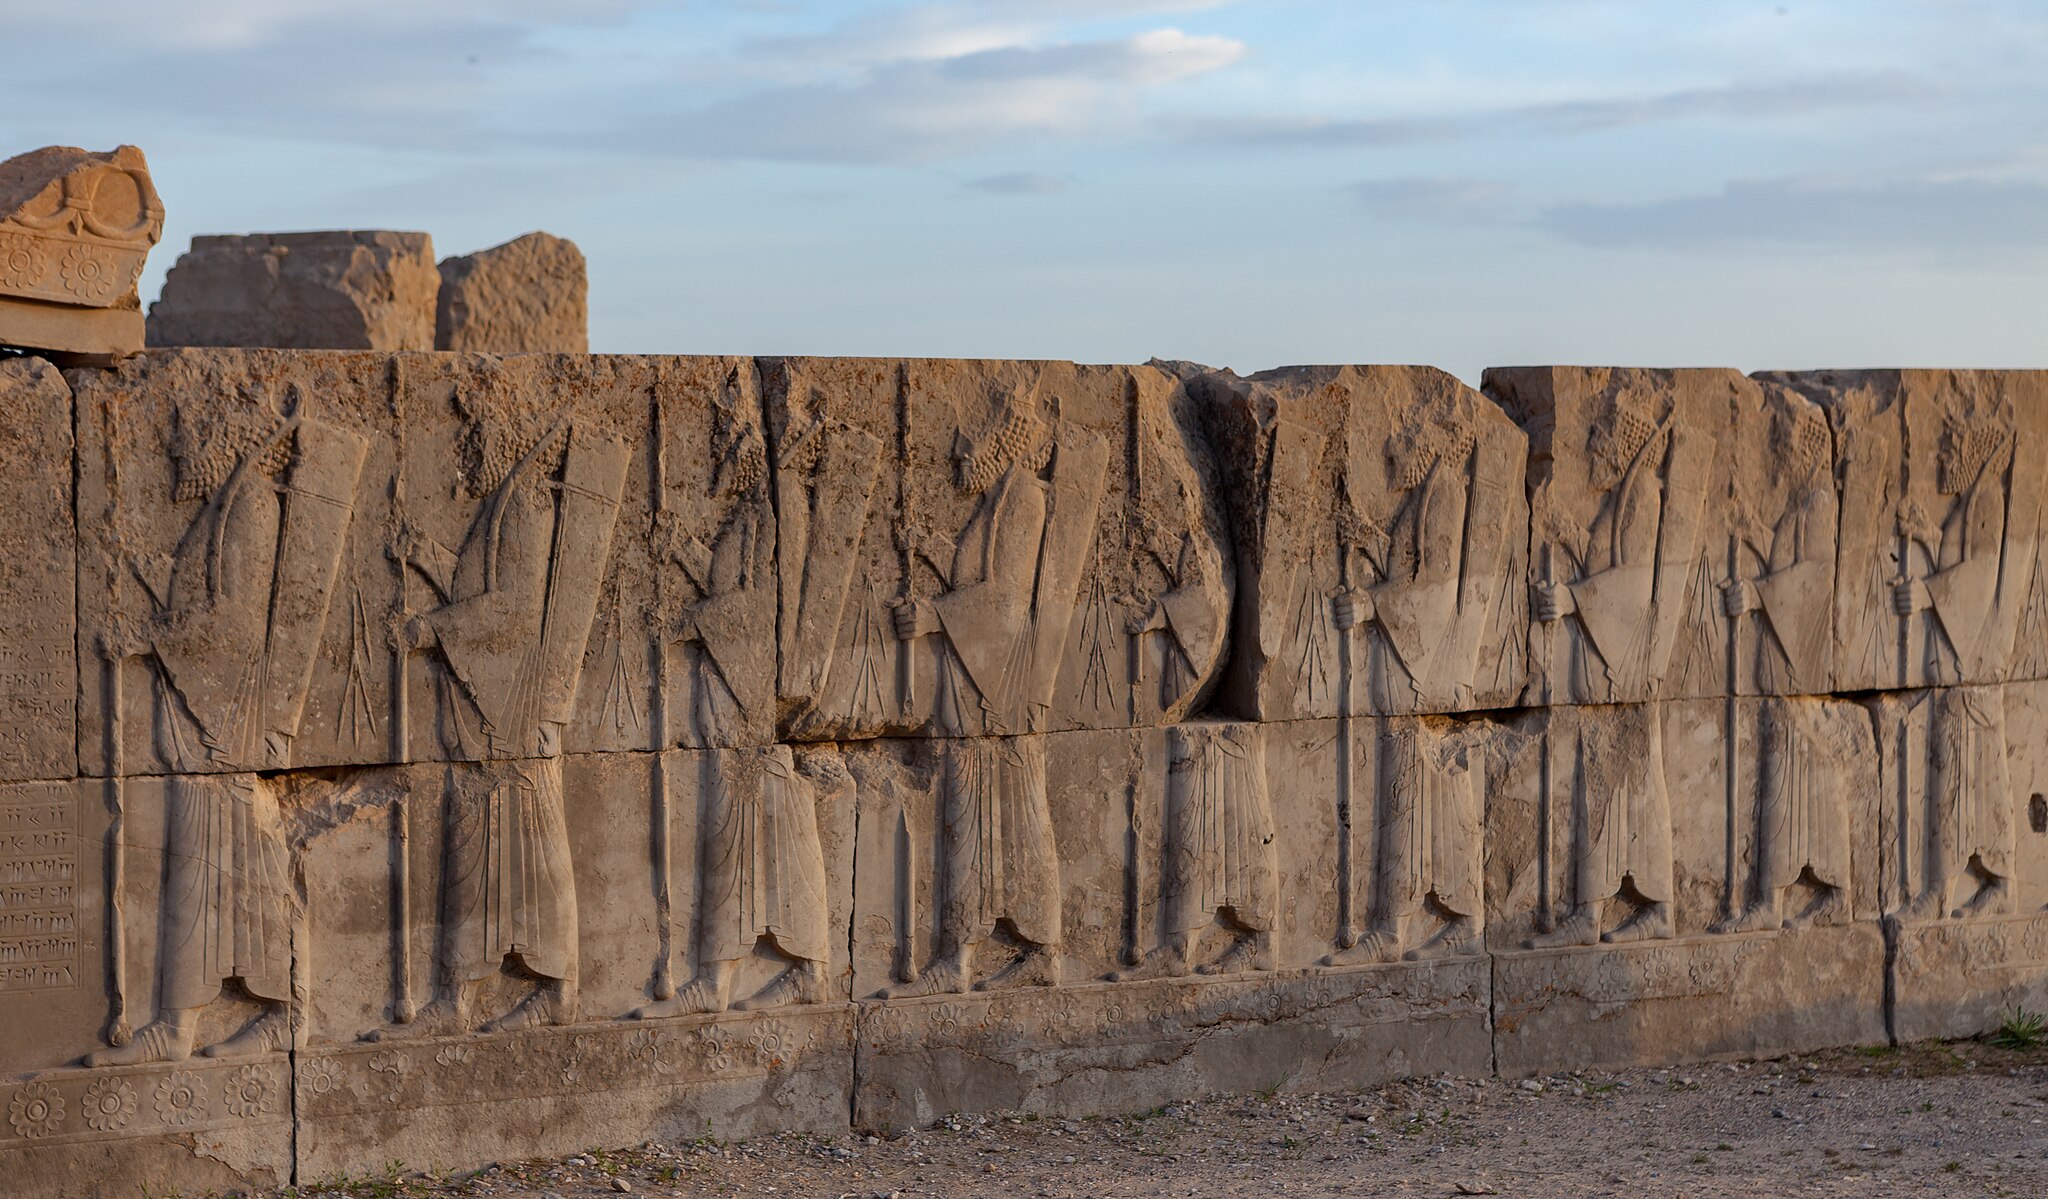
Title: History History Travel from Shiraz to Isfahan, Iran (27375558918)
Description: Persepolis, Shiraz, Iran Persepolis was the ceremonial capital of the Achaemenid Empire (ca. 550–330 BC). It is situated 60 km northeast of the city of Shiraz in Fars Province, Iran. The earliest remains of Persepolis date back to 515 BC. It exemplifies the Achaemenid style of architecture. UNESCO declared the ruins of Persepolis a World Heritage Site in 1979. (Wikipedia)
Date: 2011-04-20 19:04
Categories: Files with coordinates missing SDC location of creation, Reliefs of Achaemenid warriors in Persepolis, Files uploaded by OceanAtoll, Flickr images reviewed by FlickreviewR 2, 2011 in Persepolis, Files from ninara Flickr stream, Northern staircase of Artaxerxes I Palace